Alden Batchelder House

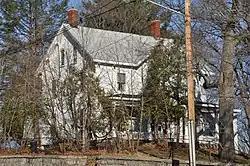

The Alden Batchelder House is a historic house in Reading, Massachusetts. Built in the early 1850s, it is an excellent example of an early Italianate design. It was listed on the National Register of Historic Places in 1984.